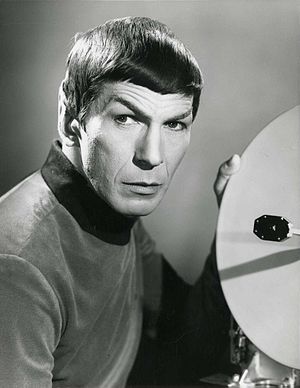
Star Trek: The Original Series / Medvirkende
Star Trek er en amerikansk science fiction-serie skabt af Gene Roddenberry. Den følger stjerneskibet USS Enterprises mange rumeventyr. Serien har senere fået tilnavnet The Original Series for at adskille den fra efterfølgende spin-offs.